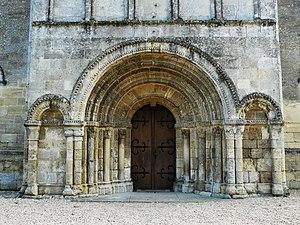
Portail roman de l'église Saint-Martin, Izon, Gironde, France This building is inscrit au titre des Monuments Historiques. It is indexed in the Base Mérimée, a database of architectural heritage maintained by the French Ministry of Culture,
Cet article recense les monuments historiques de l'arrondissement de Libourne, dans le département de la Gironde, en France.